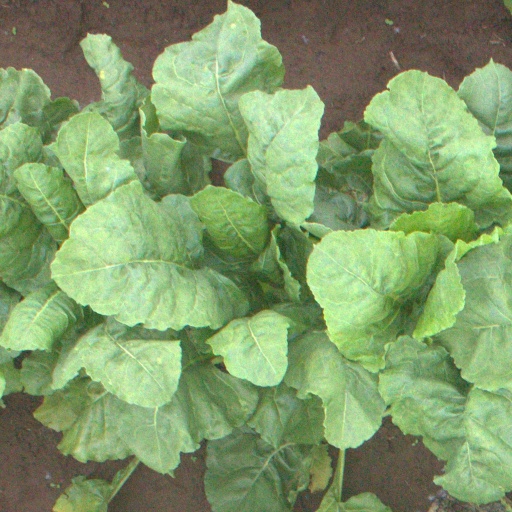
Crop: sugar beet